Kath Fox

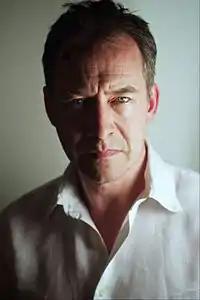
Dominic Mafham plays Kath's final love interest Larry Phillips.

In December 2003, it was announced that Pearson had decided to leave "Holby City" to pursue other acting projects. Pearson had originally decided to leave one year prior. She felt that the story with Terry was great end to her character. The show's producers did not want the actress to leave and persuaded her to sign another year long contract. Pearson later publicised her reasons for leaving the show, citing too many "ridiculous" stories written for Kath. She told Emma Cox from the "Sunday Mirror" that "it got to the point where the writers had to keep out-doing themselves. What the hell are you going to do to top the last big storyline with the serial killer? It was in danger of getting silly."